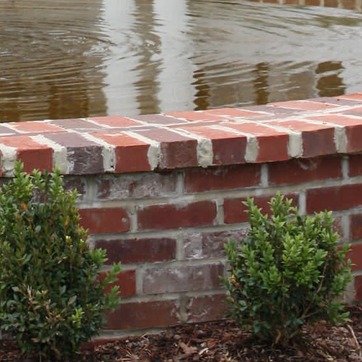
Material: brick